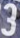
Number: 3